Ilyas Ghuman

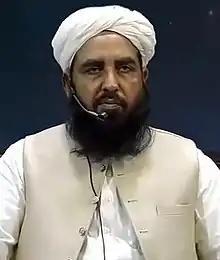

Muhammad Ilyas Ghuman (born 12 April 1969) is a Pakistani Islamic scholar and theologian of the Deobandi movement. Born in Sargodha to a Ghuman family, Ilyas studied at Jamia Binoria in Karachi and was a disciple of Azizur Rahman Hazarvi.